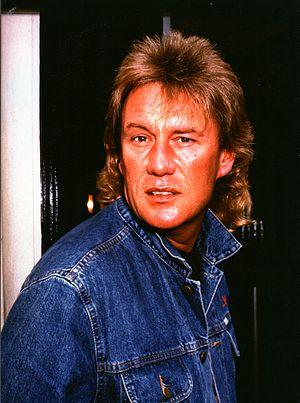
photo pour fan club internationnal
Alvin Lee, né le 19 décembre 1944 à Nottingham, au Royaume-Uni, et mort le 6 mars 2013 en Espagne, est un guitariste de rock et de blues. Sa carrière débute avec les Jaybirds et culmine mondialement à la fin des années 1960 à la tête du groupe Ten Years After.